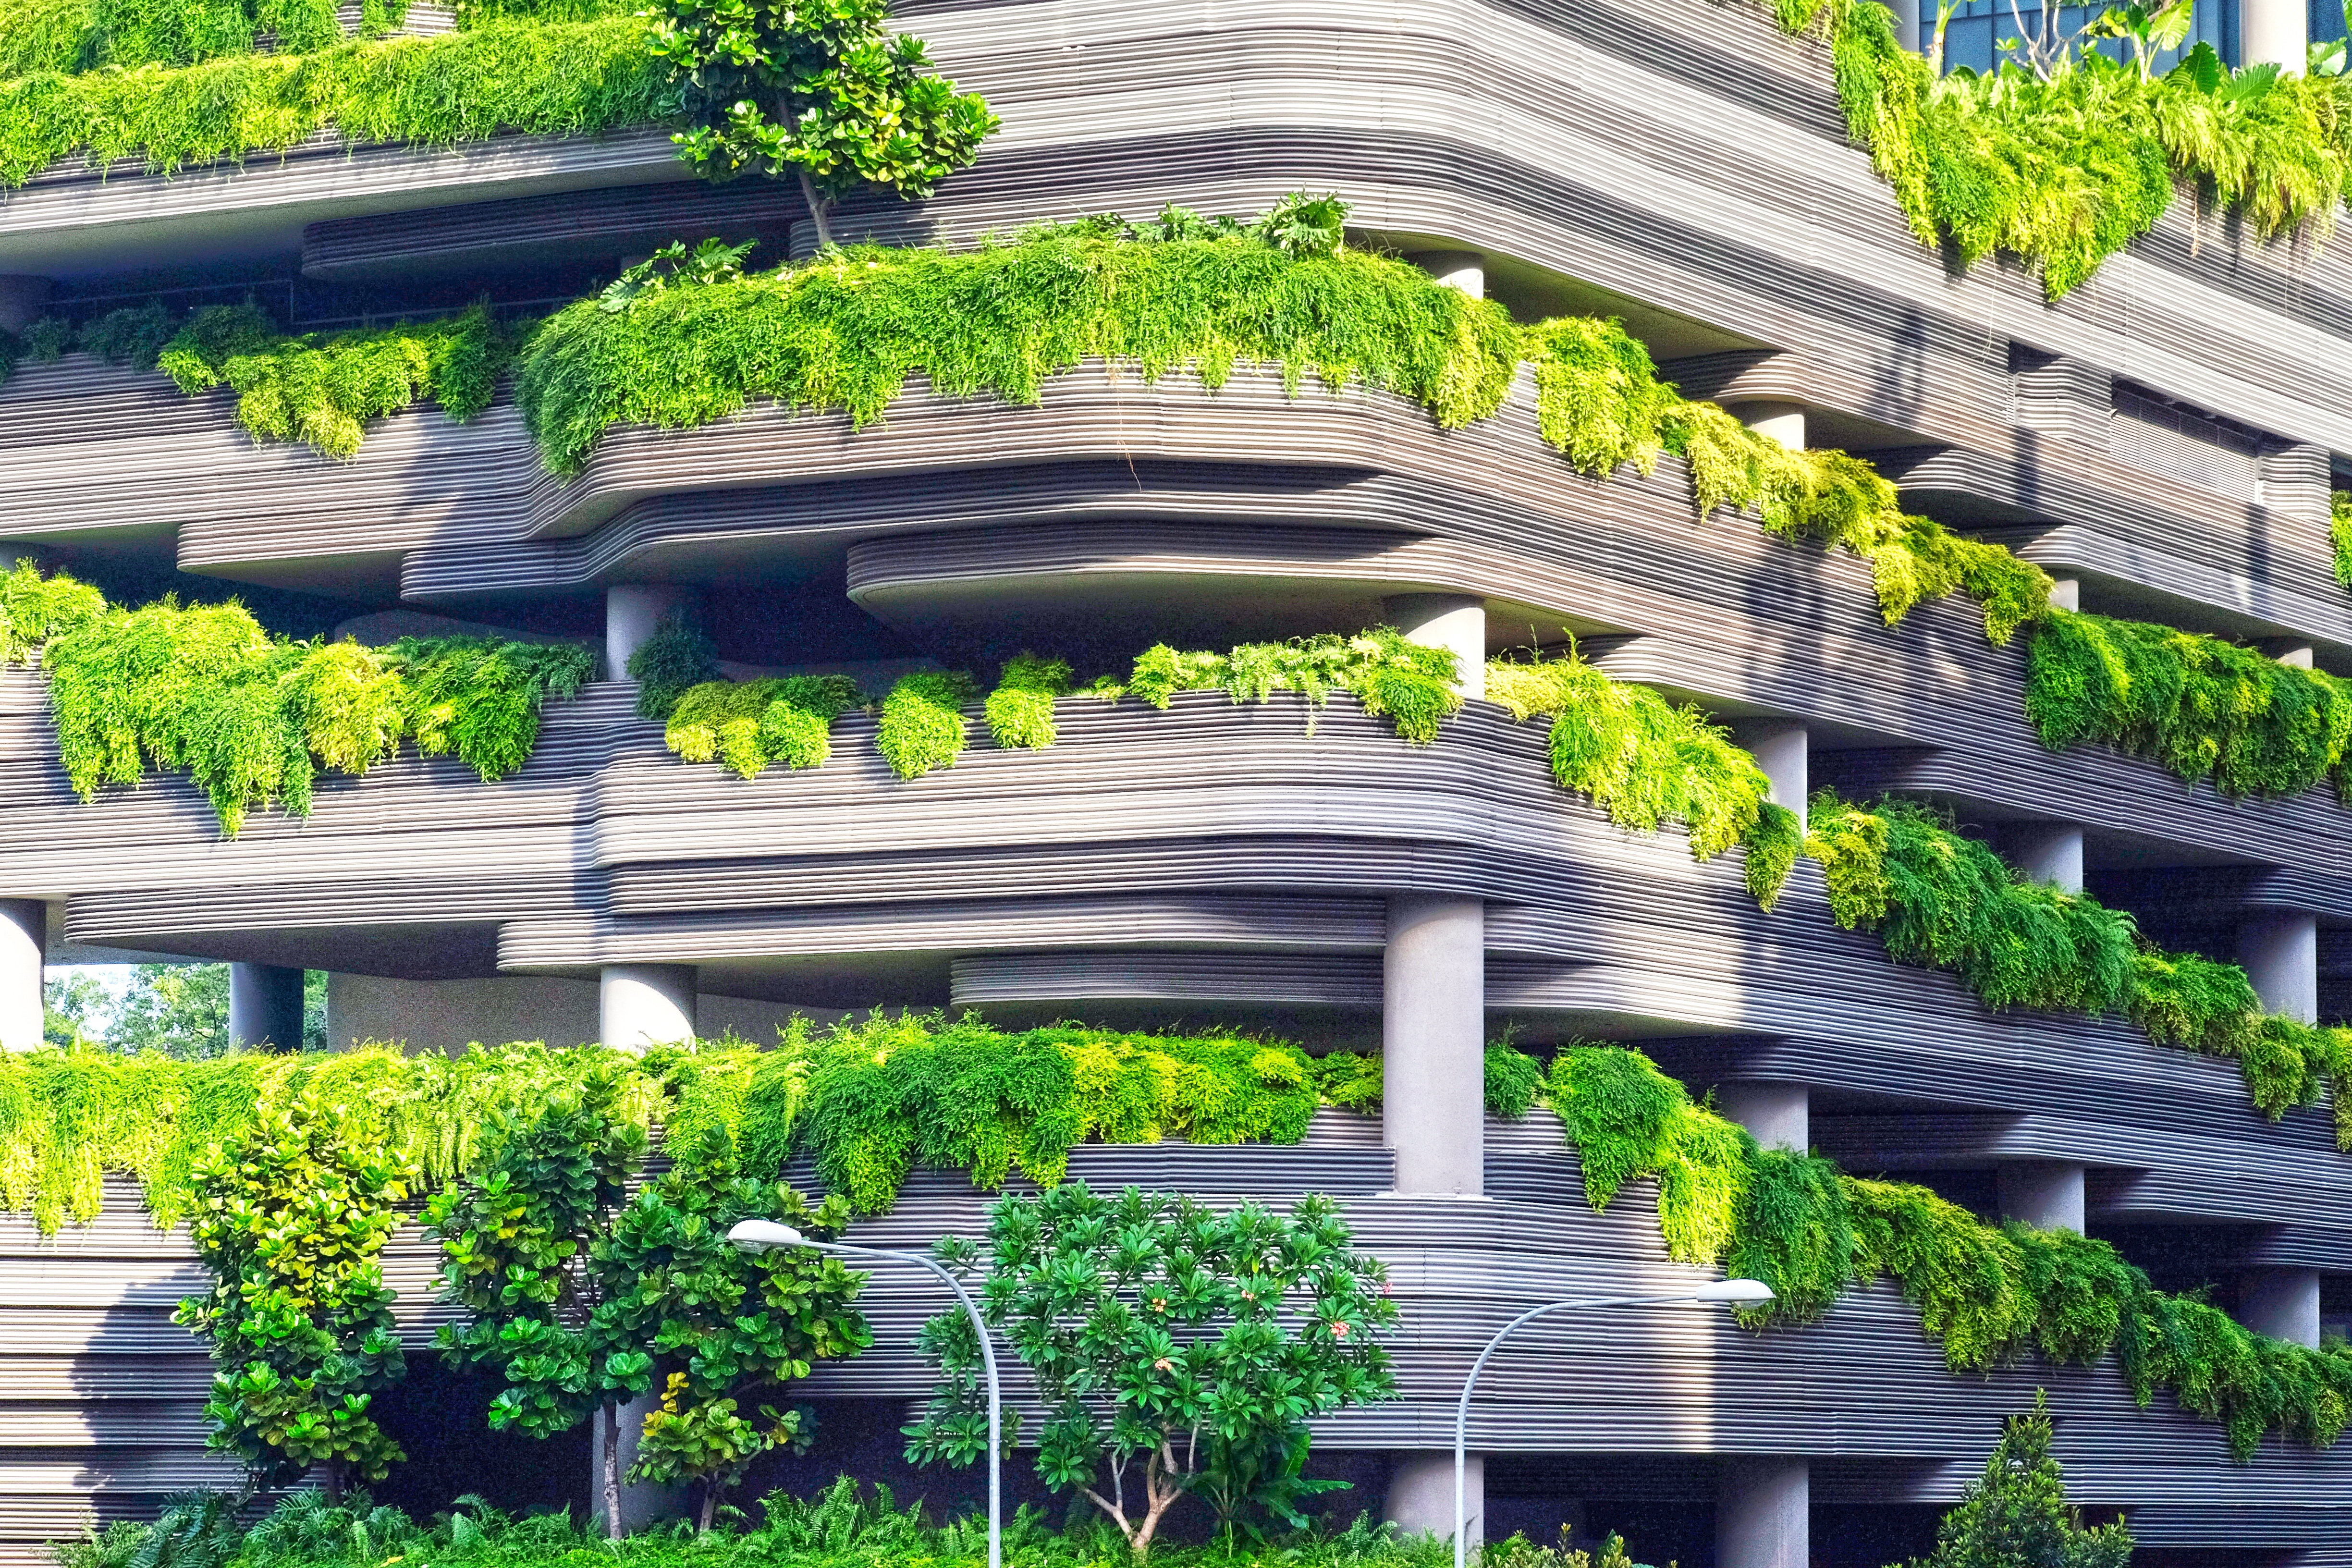
architecture, flower, parking, construction, facade, garage, garden, concrete, landscaping, courtyard, design, shrub, botanical garden, floors, urban design, residential area, outdoor structure, landscape architect